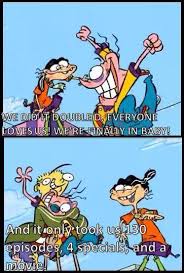
Portrait style: Cartoon Portrait